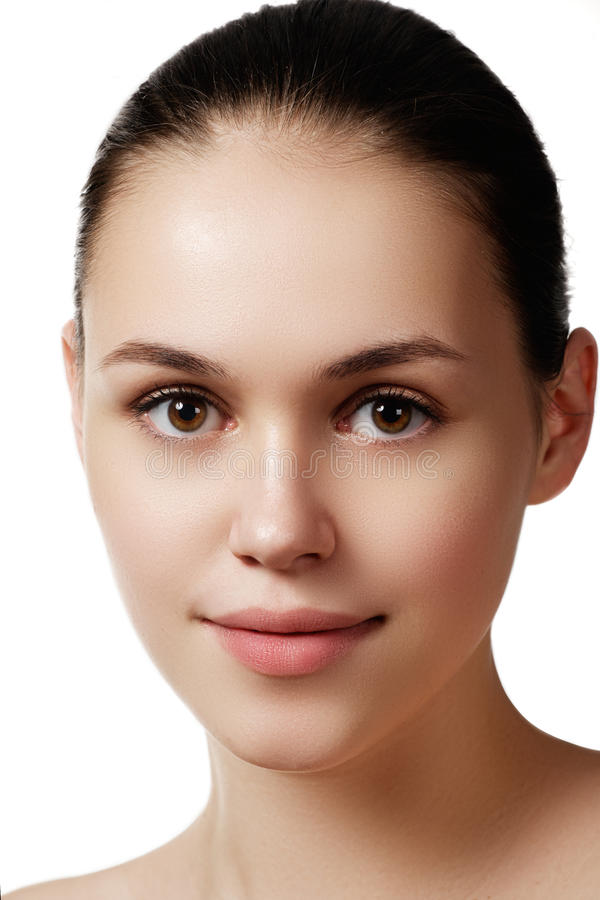
Gender: women